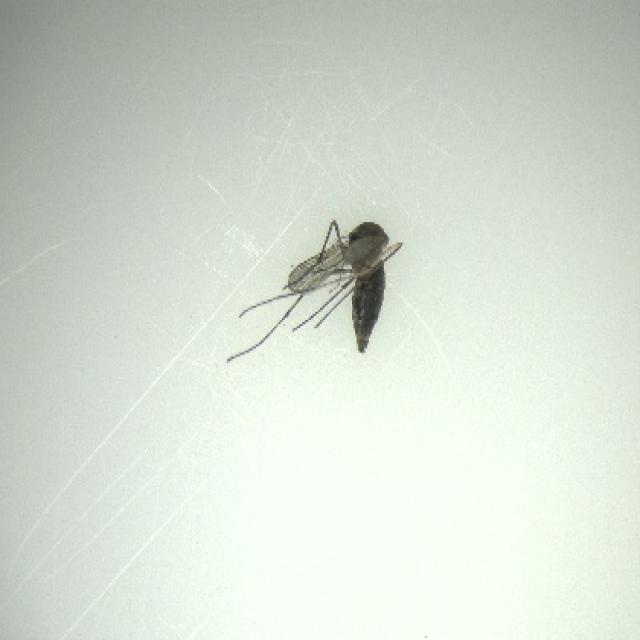
Species: culex_tritaeniorhynchus